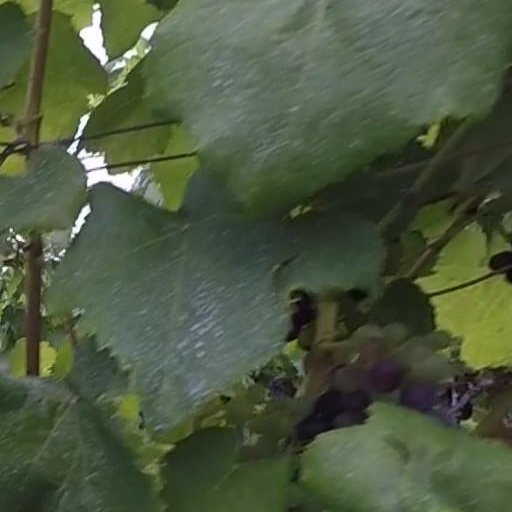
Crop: grape